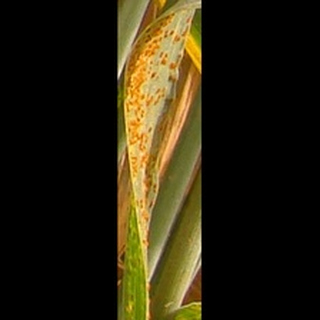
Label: wheat_brown_rust